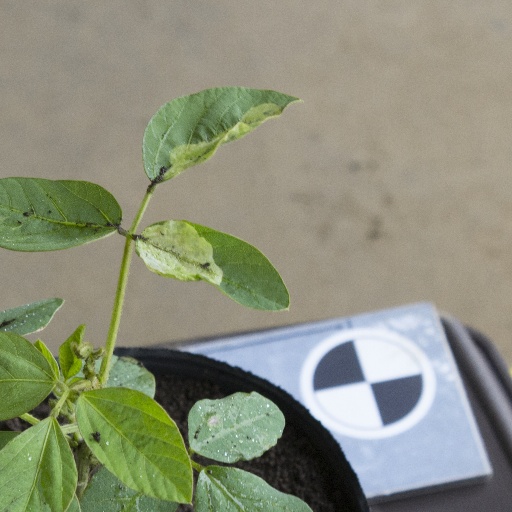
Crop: soybean